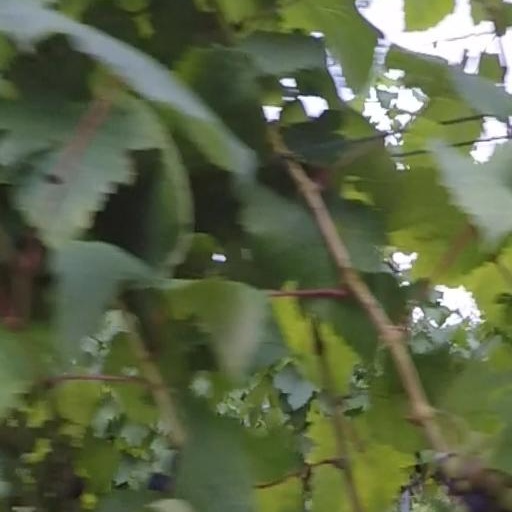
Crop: grape